South West Coaches

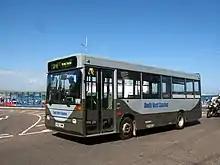
Dennis Dart in Weymouth, July 2011

Reggie Wake started bus services from South Barrow in February 1930. Business expanded during World War II and the main base was moved to nearby Sparkford. A trunk route from Yeovil to Castle Cary and Shepton Mallet was started in 1947 and operated by double-decker buses from 1949 until 1968. Several other operators were taken over which led to setting up a second depot in Wincanton. In 1964 it became a limited company, Wakes Services Limited. By 1979 some of the smaller services had been withdrawn but the Yeovil-Shepton mallet service continued. At this time 4 buses and 21 coaches were in use. Bus deregulation in the 1980s encouraged further growth of the network to places such as Taunton, Frome and Bridport in Doreset. In 1996 the fleet had 35 vehicles. The Wake family sold the business in 1999 to AG Hulbert & Son of Yeovil and the combined business branded as South West Coaches.